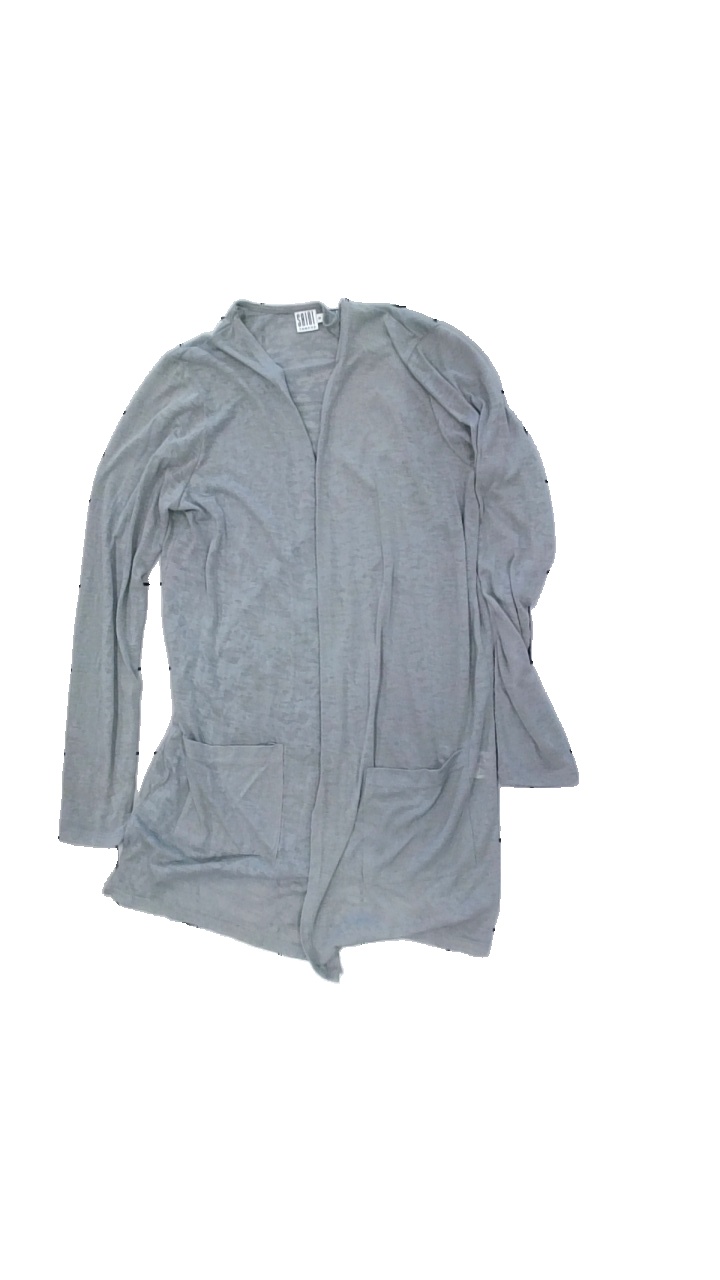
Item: Cardigan (Ladies)
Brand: Saint Tropez
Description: grå kofta, hål vid armarna
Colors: Grey
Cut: Regular
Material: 52% cotton 48% polyester
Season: All
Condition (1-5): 3
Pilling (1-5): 4
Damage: hål
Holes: Minor
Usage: Export
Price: <50